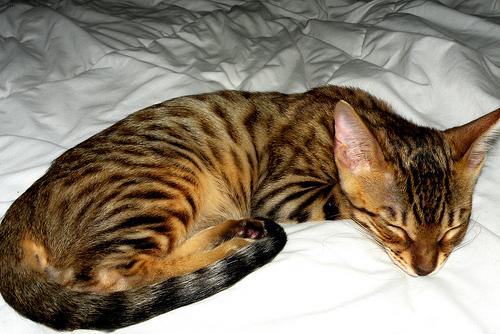
Breed: Bengal